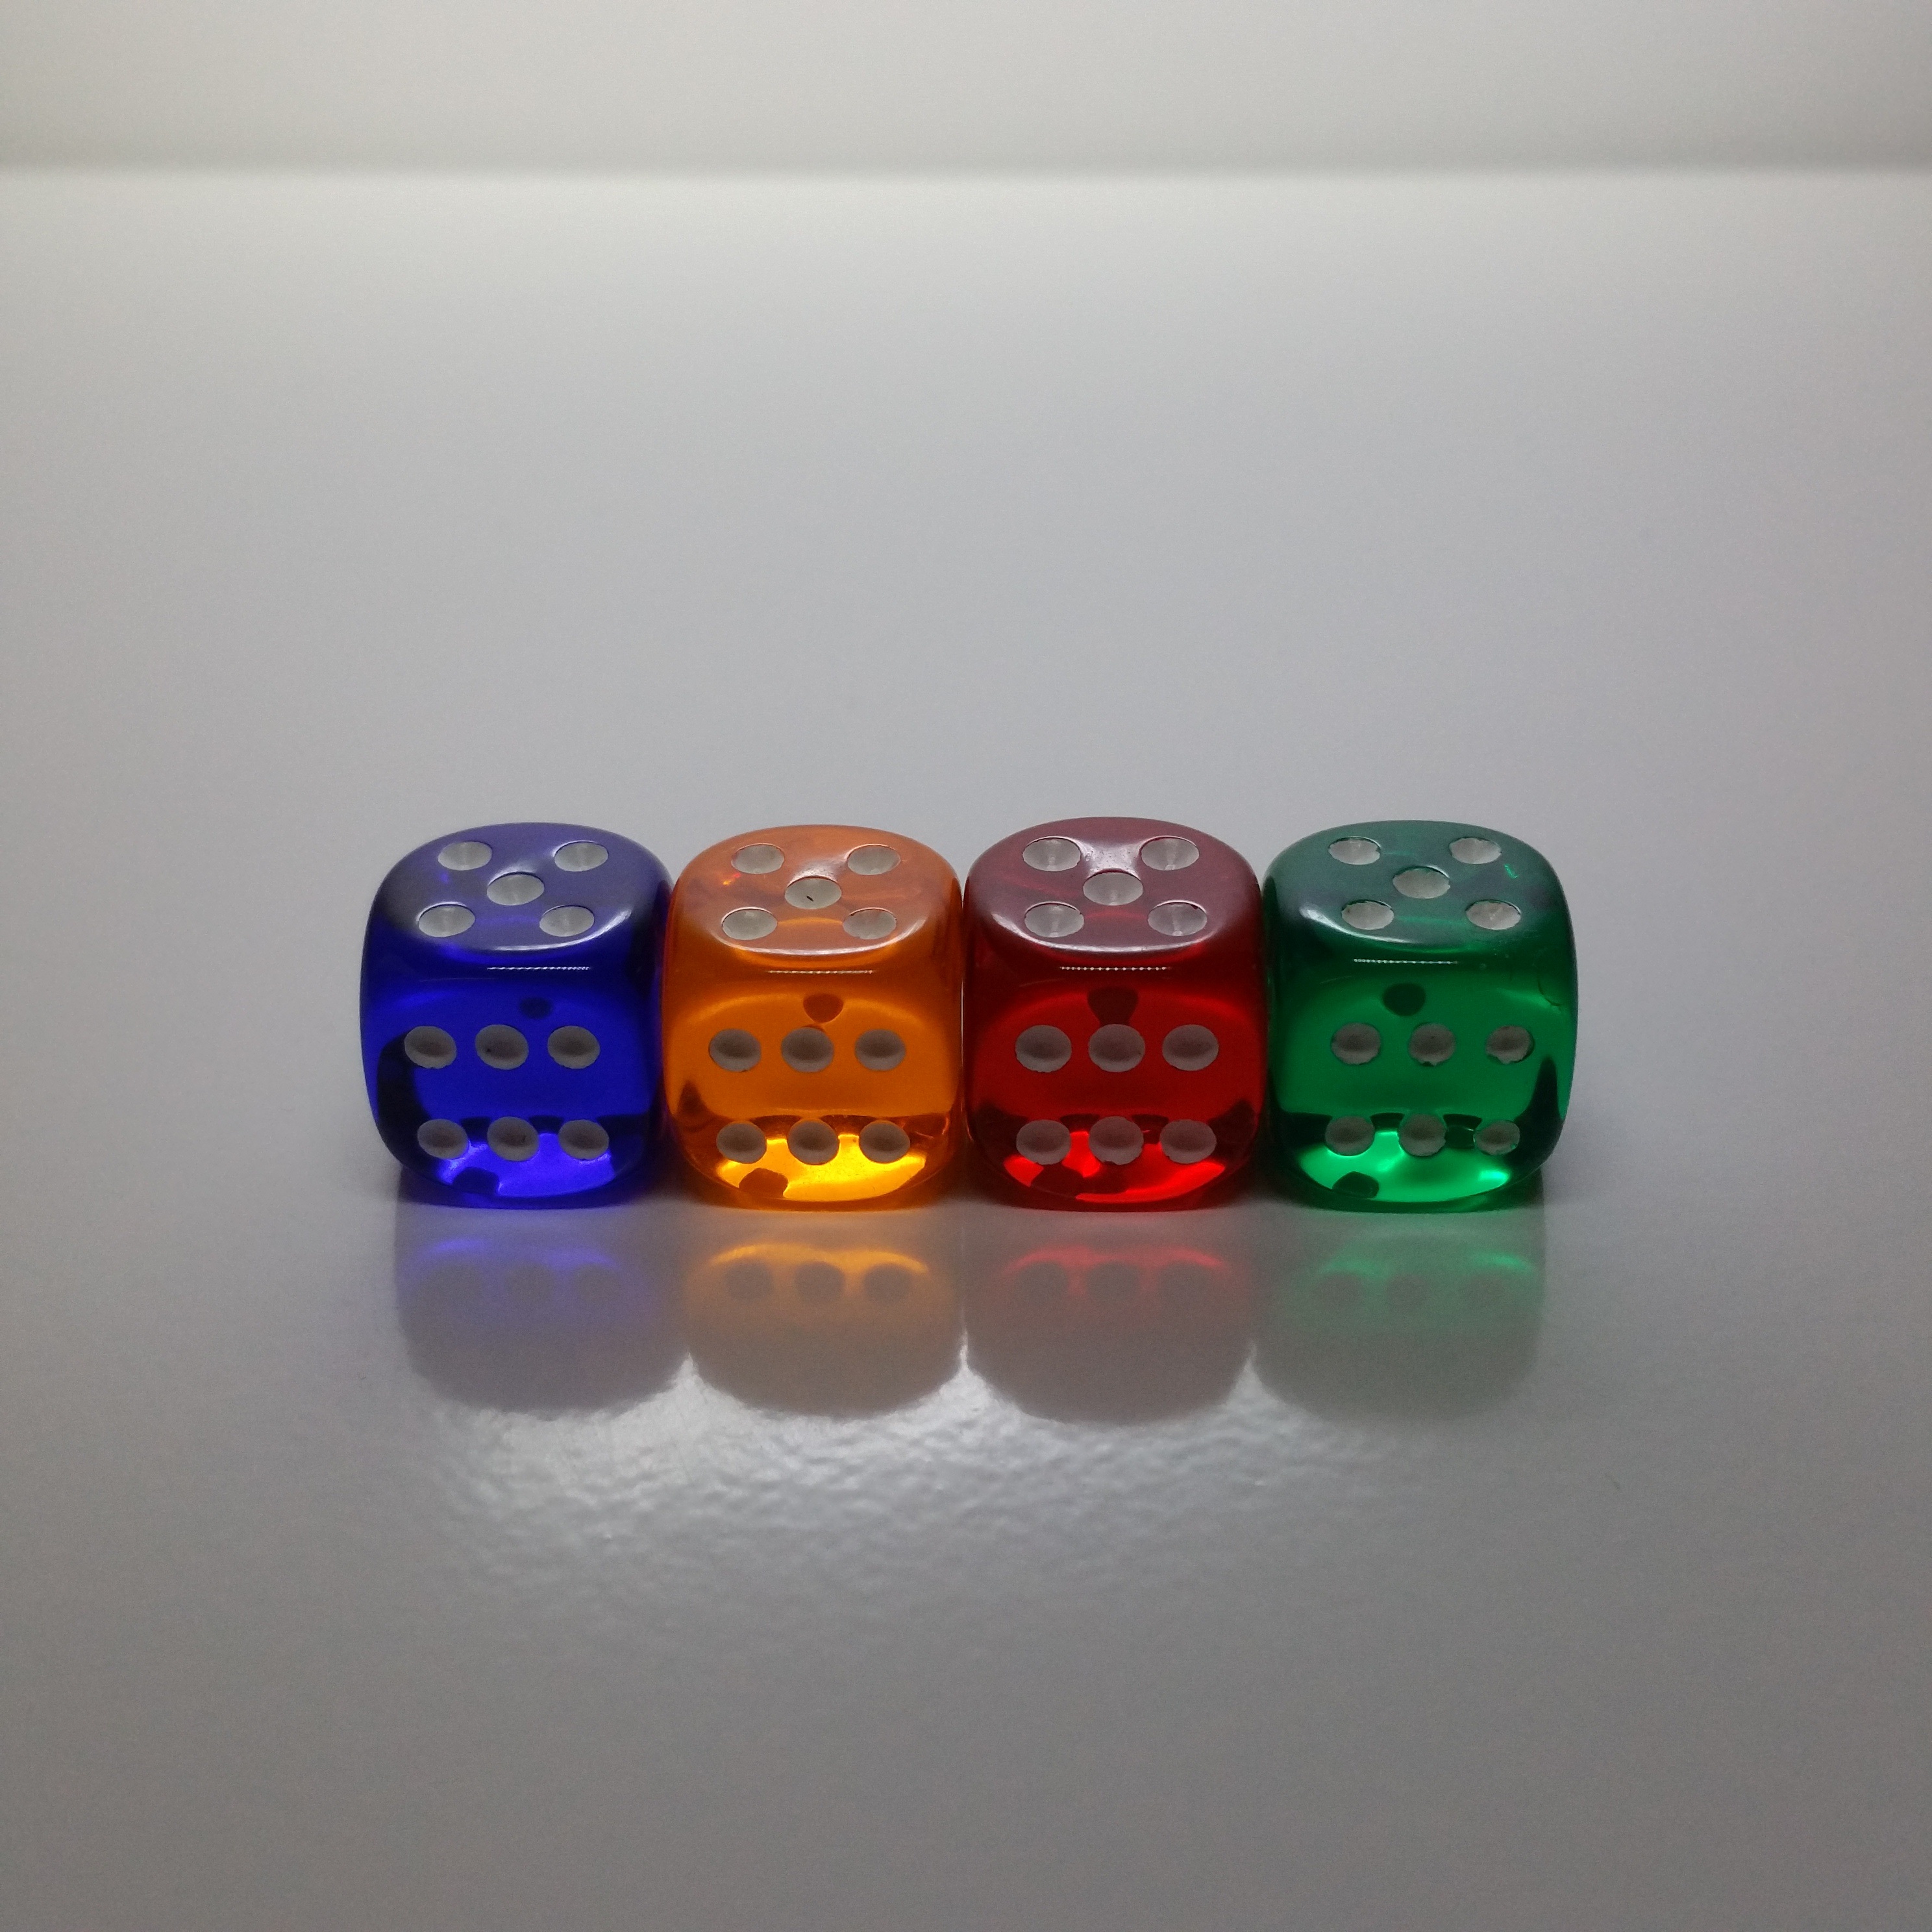
hand, play, glass, finger, color, bottle, colorful, lighting, board game, background, cube, games, luck, dice, indoor games and sports